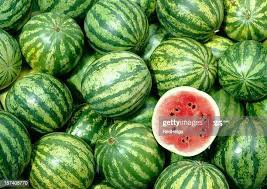
Label: Watermelon